Birley Spa

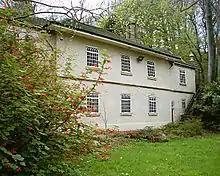
Birley Spa

Birley Spa is a grade-II listed community bath hall and a Victorian bathhouse in the Hackenthorpe district of the City of Sheffield, England.